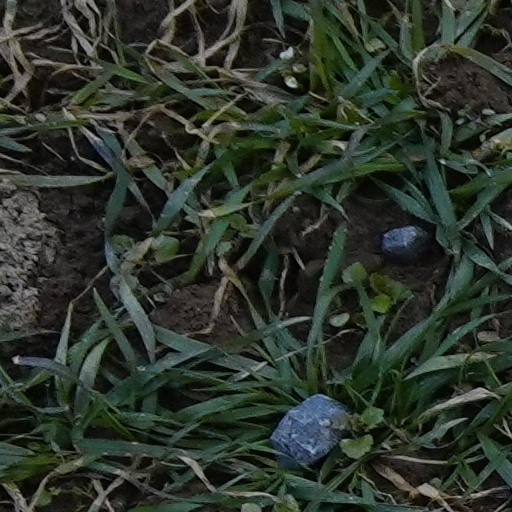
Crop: wheat